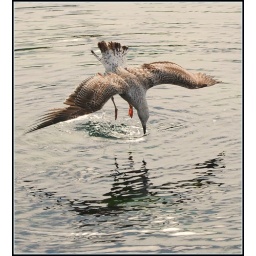
Diving for tea in very clear water in Dalkey Harbour without competition from SeaLions because the water was too shallow